Korosten

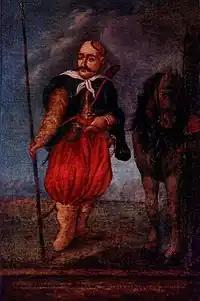
Haydamak leader Ivan Bondarenko

In 945, Igor of Kiev, ruler of the Kievan Rus, was killed while collecting tribute from the Drevlians in Iskorosten. According to 10th century Byzantine historian and chronicler, Leo the Deacon: "They [Drevlians] had bent down two birch trees to the prince's feet and tied them to his legs; then they let the trees straighten again, thus tearing the prince's body apart." The "Primary Chronicle" blames Igor’s death on his own excessive greed, indicating that he tried to collect tribute for the second time in a month.